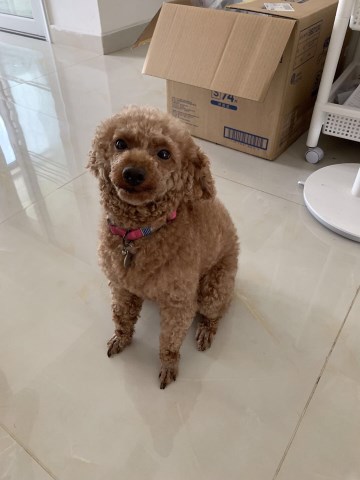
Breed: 2925-n000114-toy_poodle